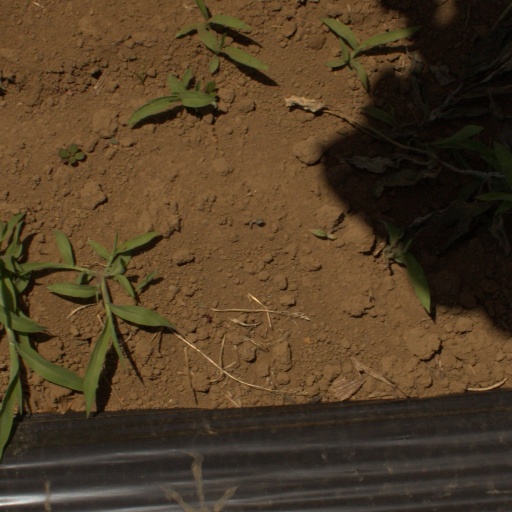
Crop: Jerusalem artichoke